Topi Raja Sweety Roja

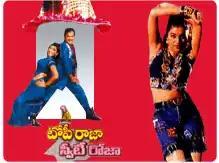
Movie Poster

Topi Raja Sweety Roja is a 1996 Indian Telugu-language comedy film, produced by Dr. A. Vijayalakshmi under the Sri Sai Madhavi Productions banner and directed by Dr. N. Siva Prasad. It stars Rajendra Prasad, Roja with music composed by "Hero" Rajendra Prasad.